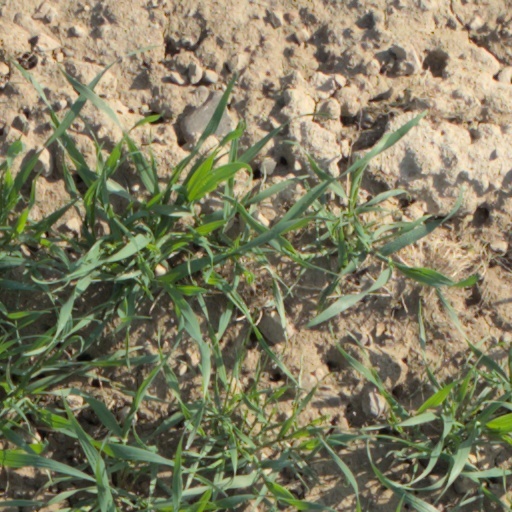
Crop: wheat